East 55th station

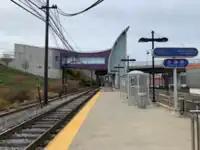
Westbound light rail platforms in 2022

When the Regional Transit Authority was formed on September 5, 1975, it merged the CTS and Shaker Rapid Transit systems, so convenient connection between the lines was needed. RTA first encouraged passengers to transfer at East 34th station where a platform level connection had existed since 1971. Eventually, the island platform was eliminated along with the separate stairway to East 55th Street, and new low-level platforms were constructed at the western end of the high-level platforms. The high-level platforms were shortened, since RTA no longer ran the longer trains for which the platforms were originally designed.